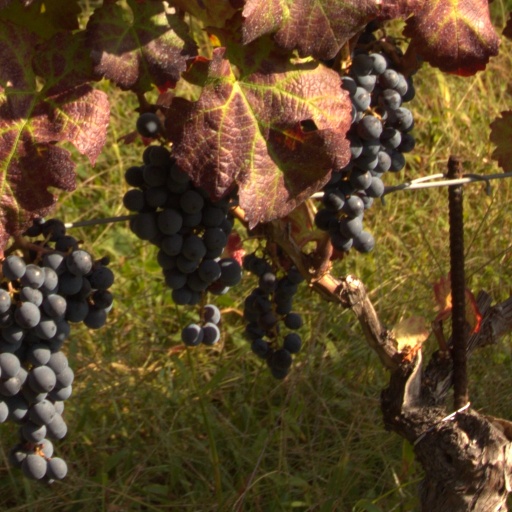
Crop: grape